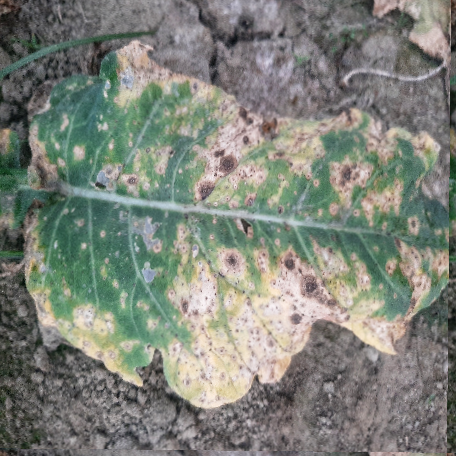
Label: Downy Mildew